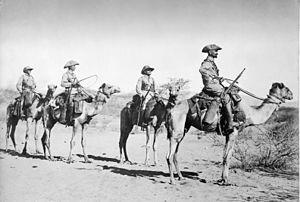
Les Troupes coloniales et indigènes allemandes constituent la force armée chargée de la protection et de la défense de l'Empire colonial allemand entre les années 1890 et 1918. Elles prirent notamment part à la Première Guerre mondiale au terme de laquelle elles disparurent après la défaite militaire de l'Empire allemand et le partage de ses colonies entre les nations alliées.